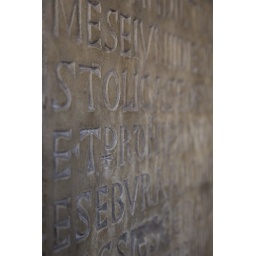
A stone wall near the Roman Forum scrawled with Latin.